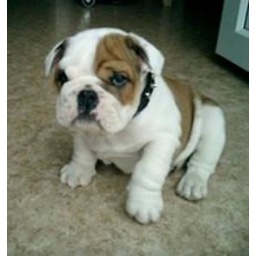
a cute puppy pic I got in an E-mail.